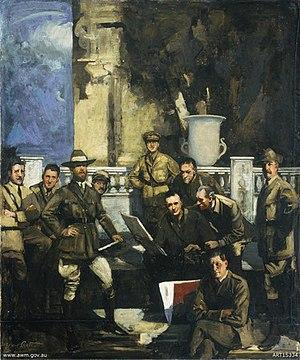
George James Coates, né à Emerald Hill le 8 août 1869 et mort à Londres le 27 juillet 1930, est un peintre australien.
George Bell, né le 1ᵉʳ décembre 1878 à Kew et mort le 22 octobre 1966 à Toorak, est un artiste peintre australien.
Harold Septimus Power est un peintre australien d'origine néo-zélandaise qui fut artiste de guerre pour l'Australie durant la Première Guerre mondiale. Il est renommé pour sa description des animaux, et notamment des chevaux sur le champ de bataille.